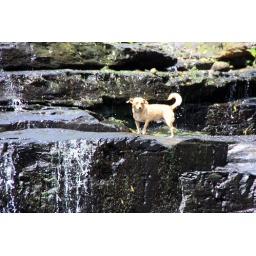
Pozo Azul, San Gil, Dog walking in the refreshing water